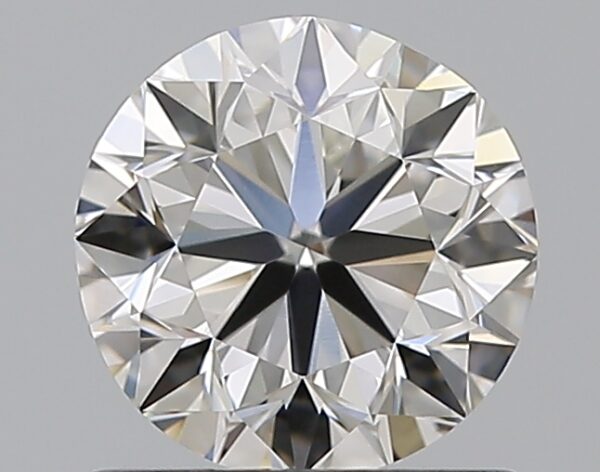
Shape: round
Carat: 0.9
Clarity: VVS1
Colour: H
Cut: VG
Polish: EX
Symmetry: VG
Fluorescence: N
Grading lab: GIA
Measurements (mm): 5.95 x 6.02 x 3.87